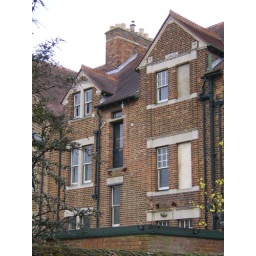
I saw this 'interesting' building in Oxford. I love the door on the second floor landing.